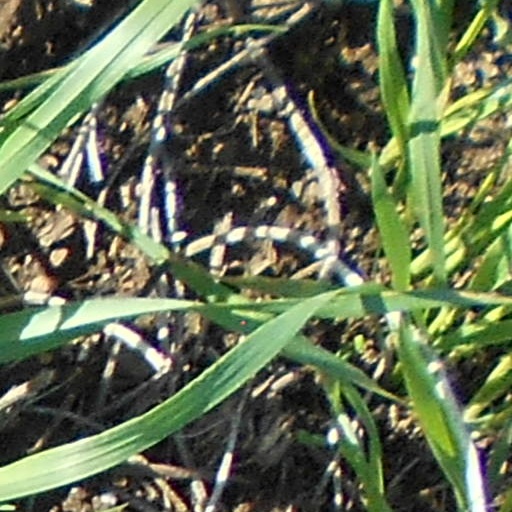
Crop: wheat